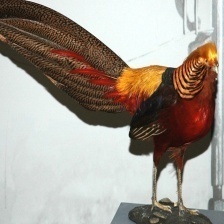
Species: GOLDEN PHEASANT
Scientific name: CHRYSOLOPHUS PICTUS